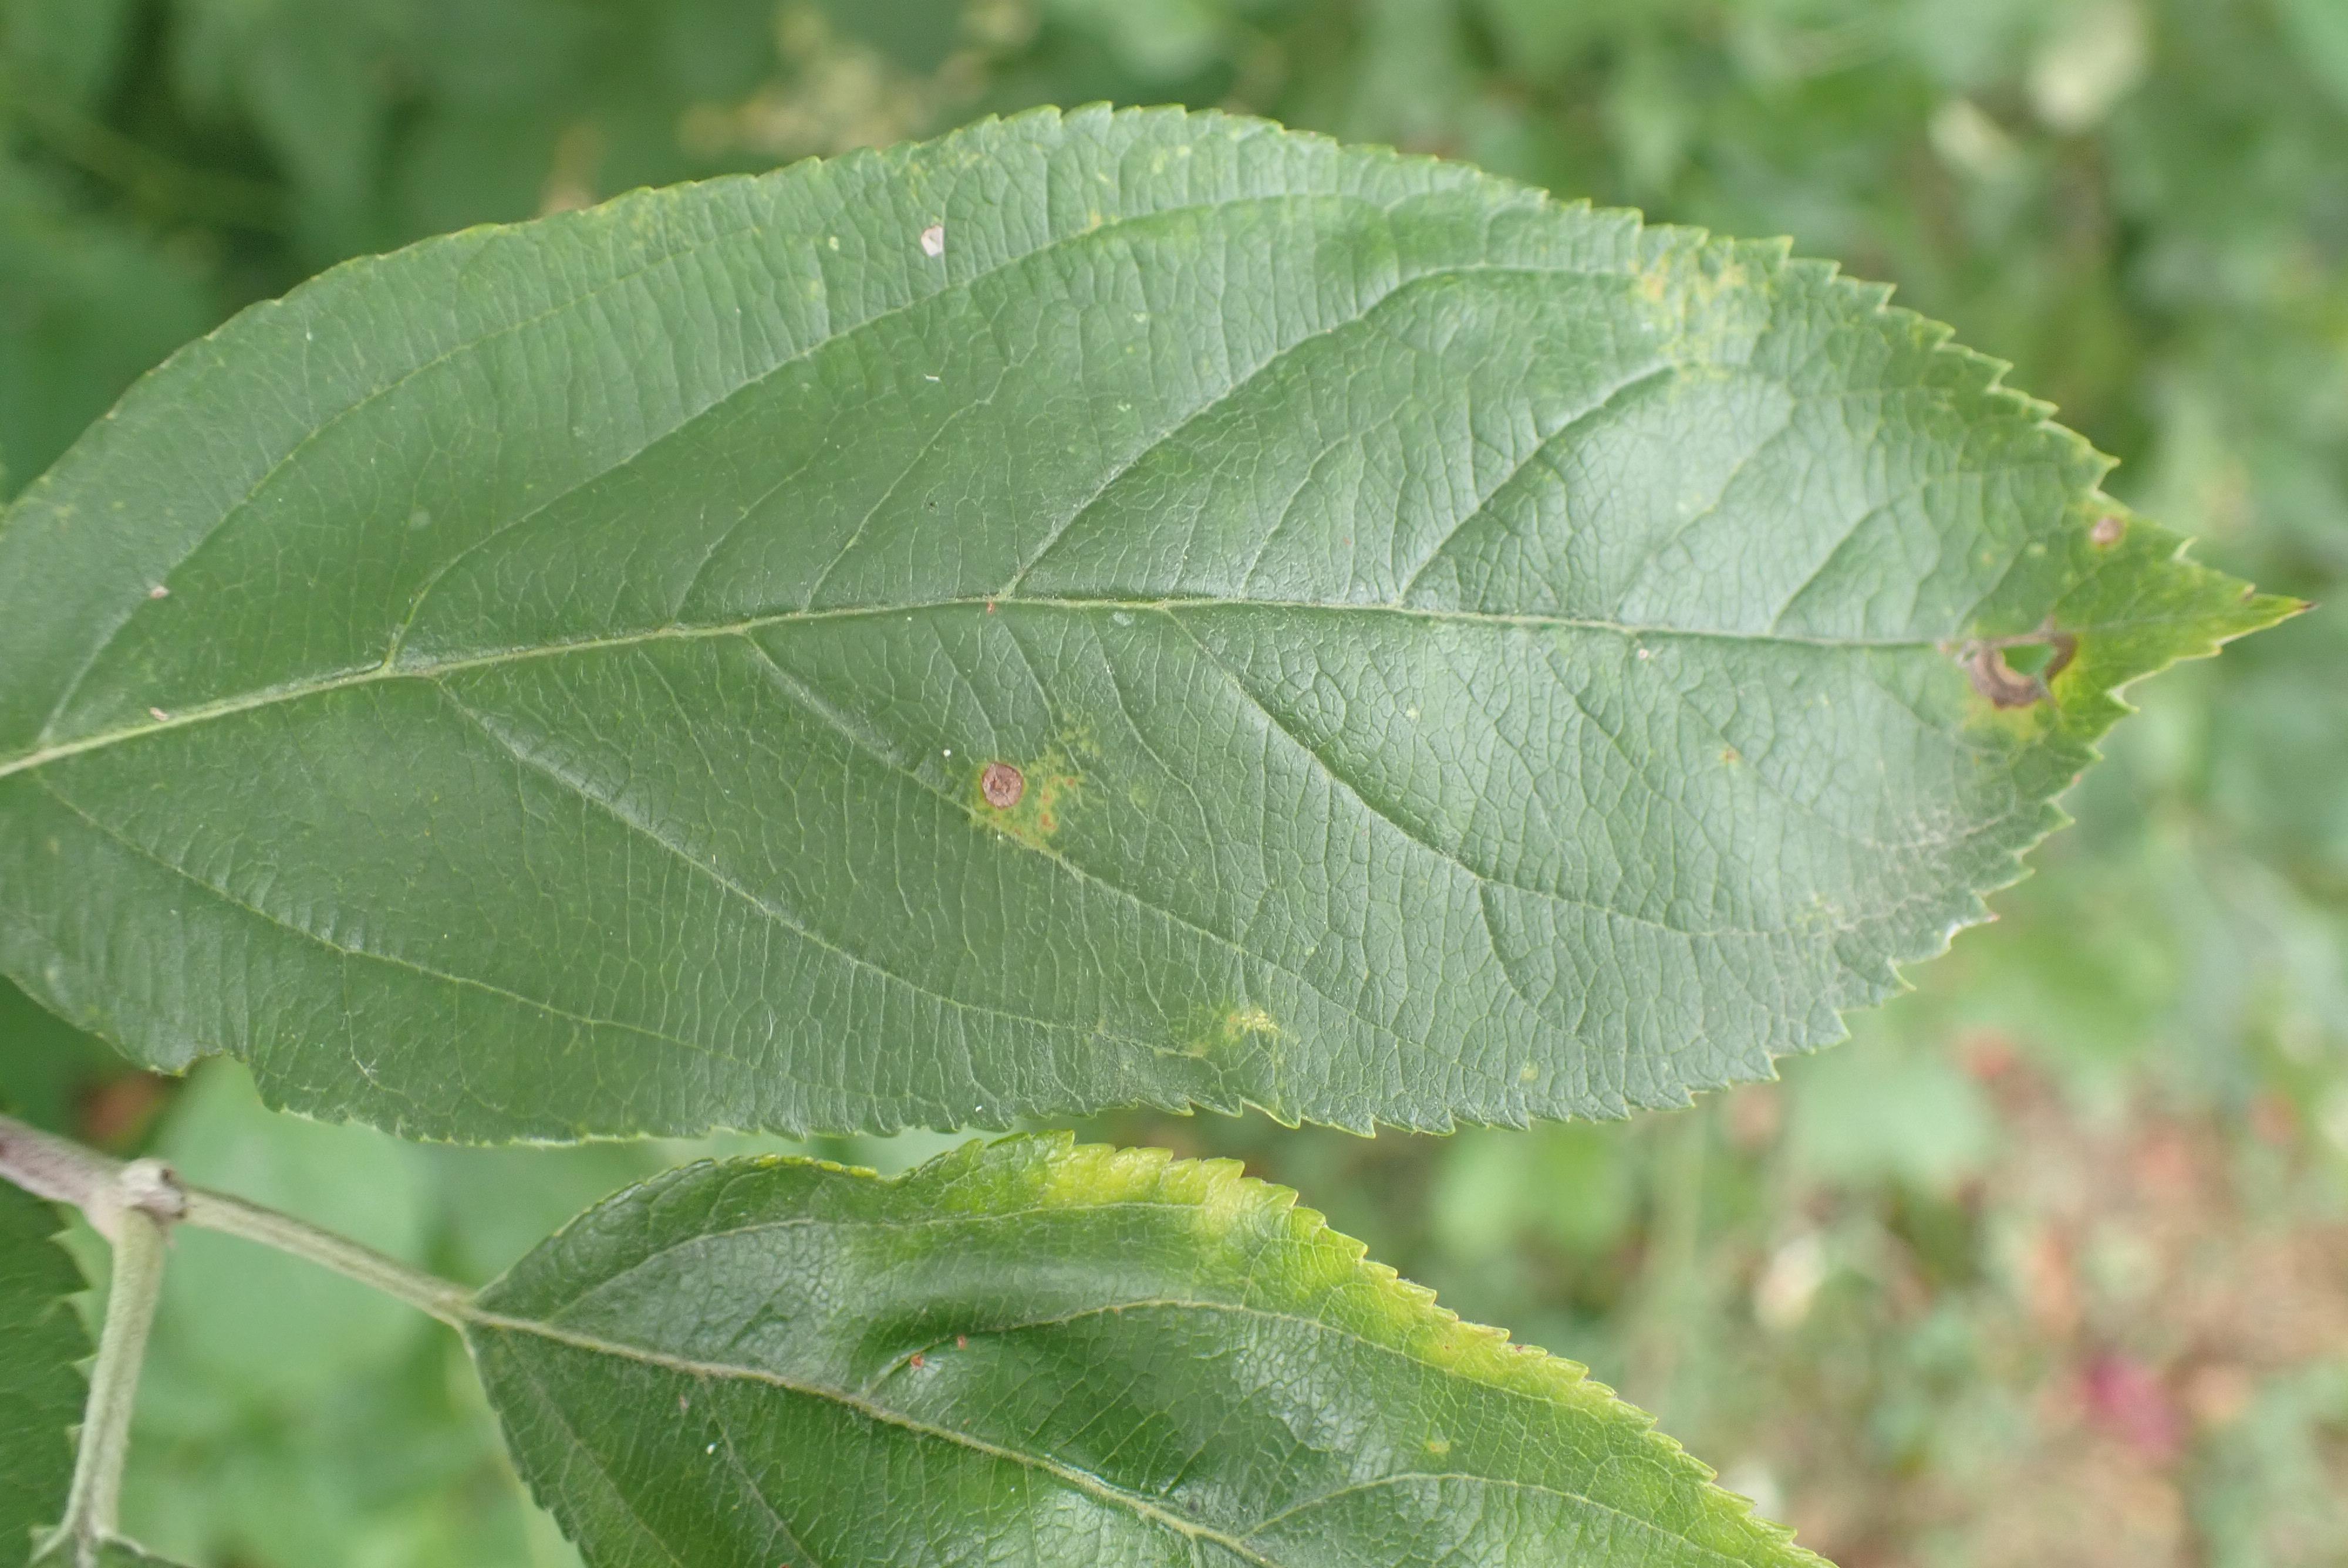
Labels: complex